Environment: lab
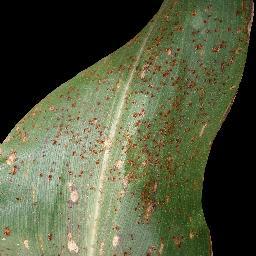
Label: common_rust